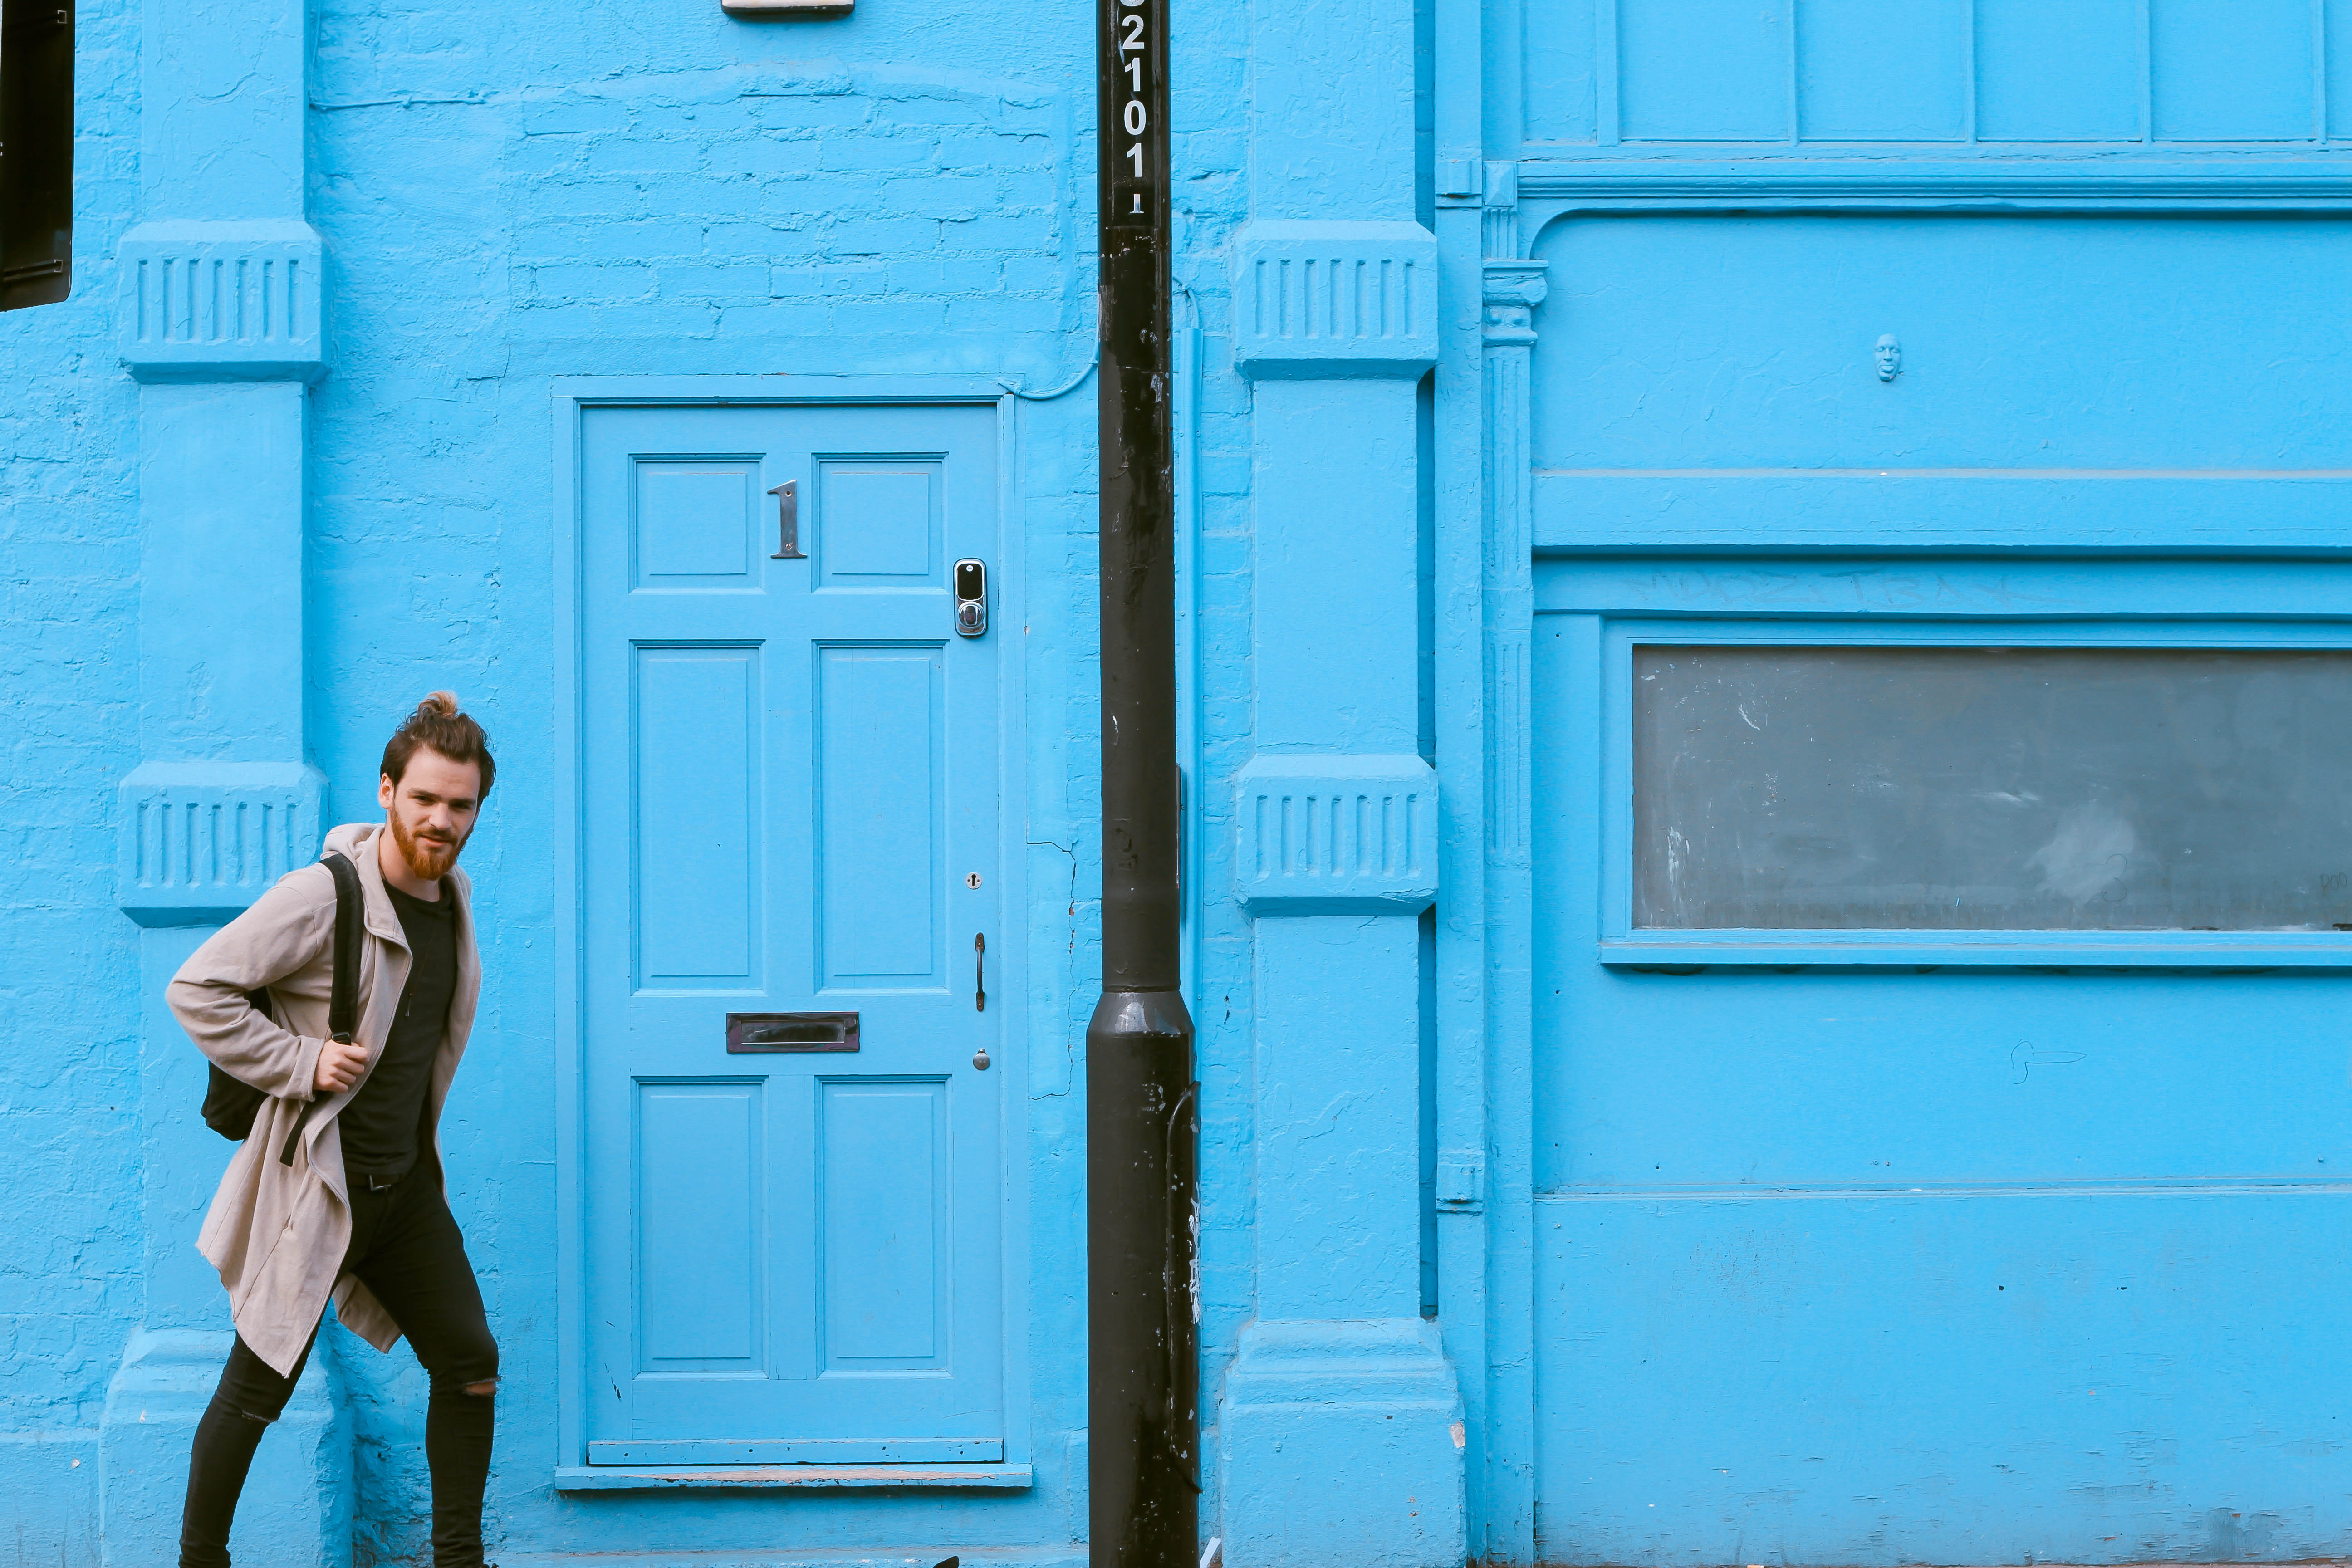
man, walking, window, wall, male, guy, color, facade, blue, door, caucasian